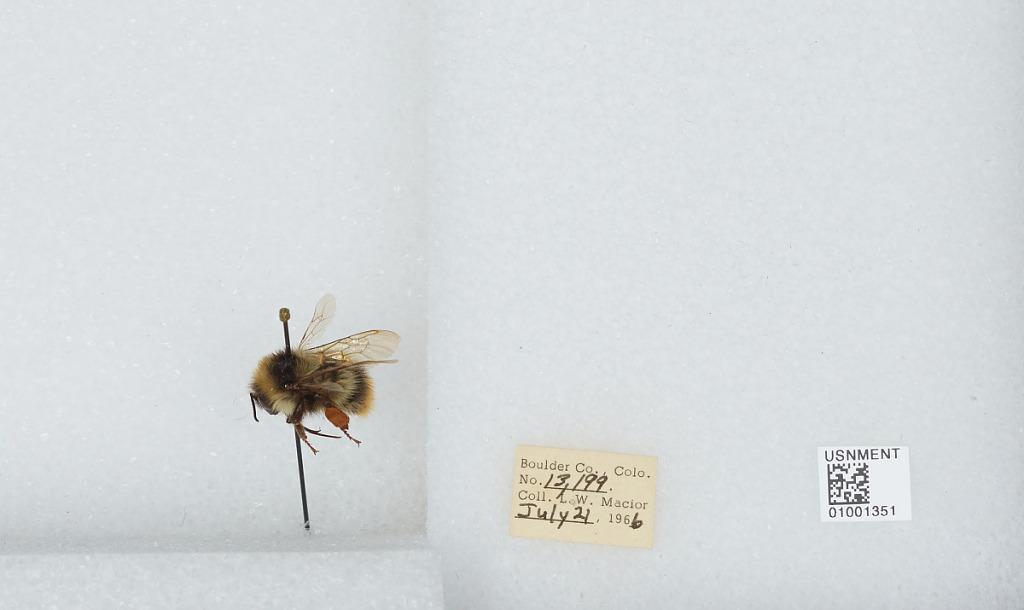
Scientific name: Bombus (Alpinobombus) balteatus Dahlbom
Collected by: L. Macior
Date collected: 1966-7-21
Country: United States
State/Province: Colorado
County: Boulder
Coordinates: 40.0275, -105.252